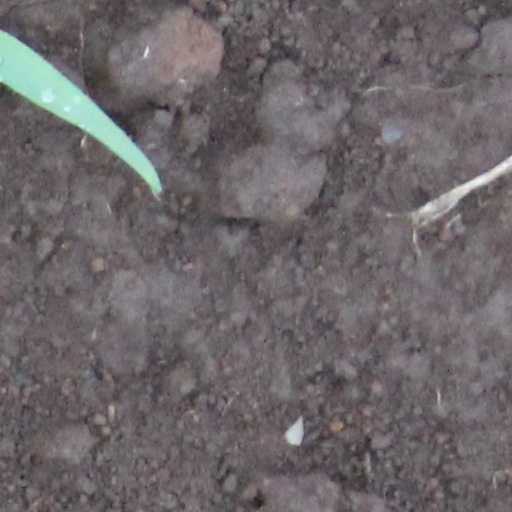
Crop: wheat